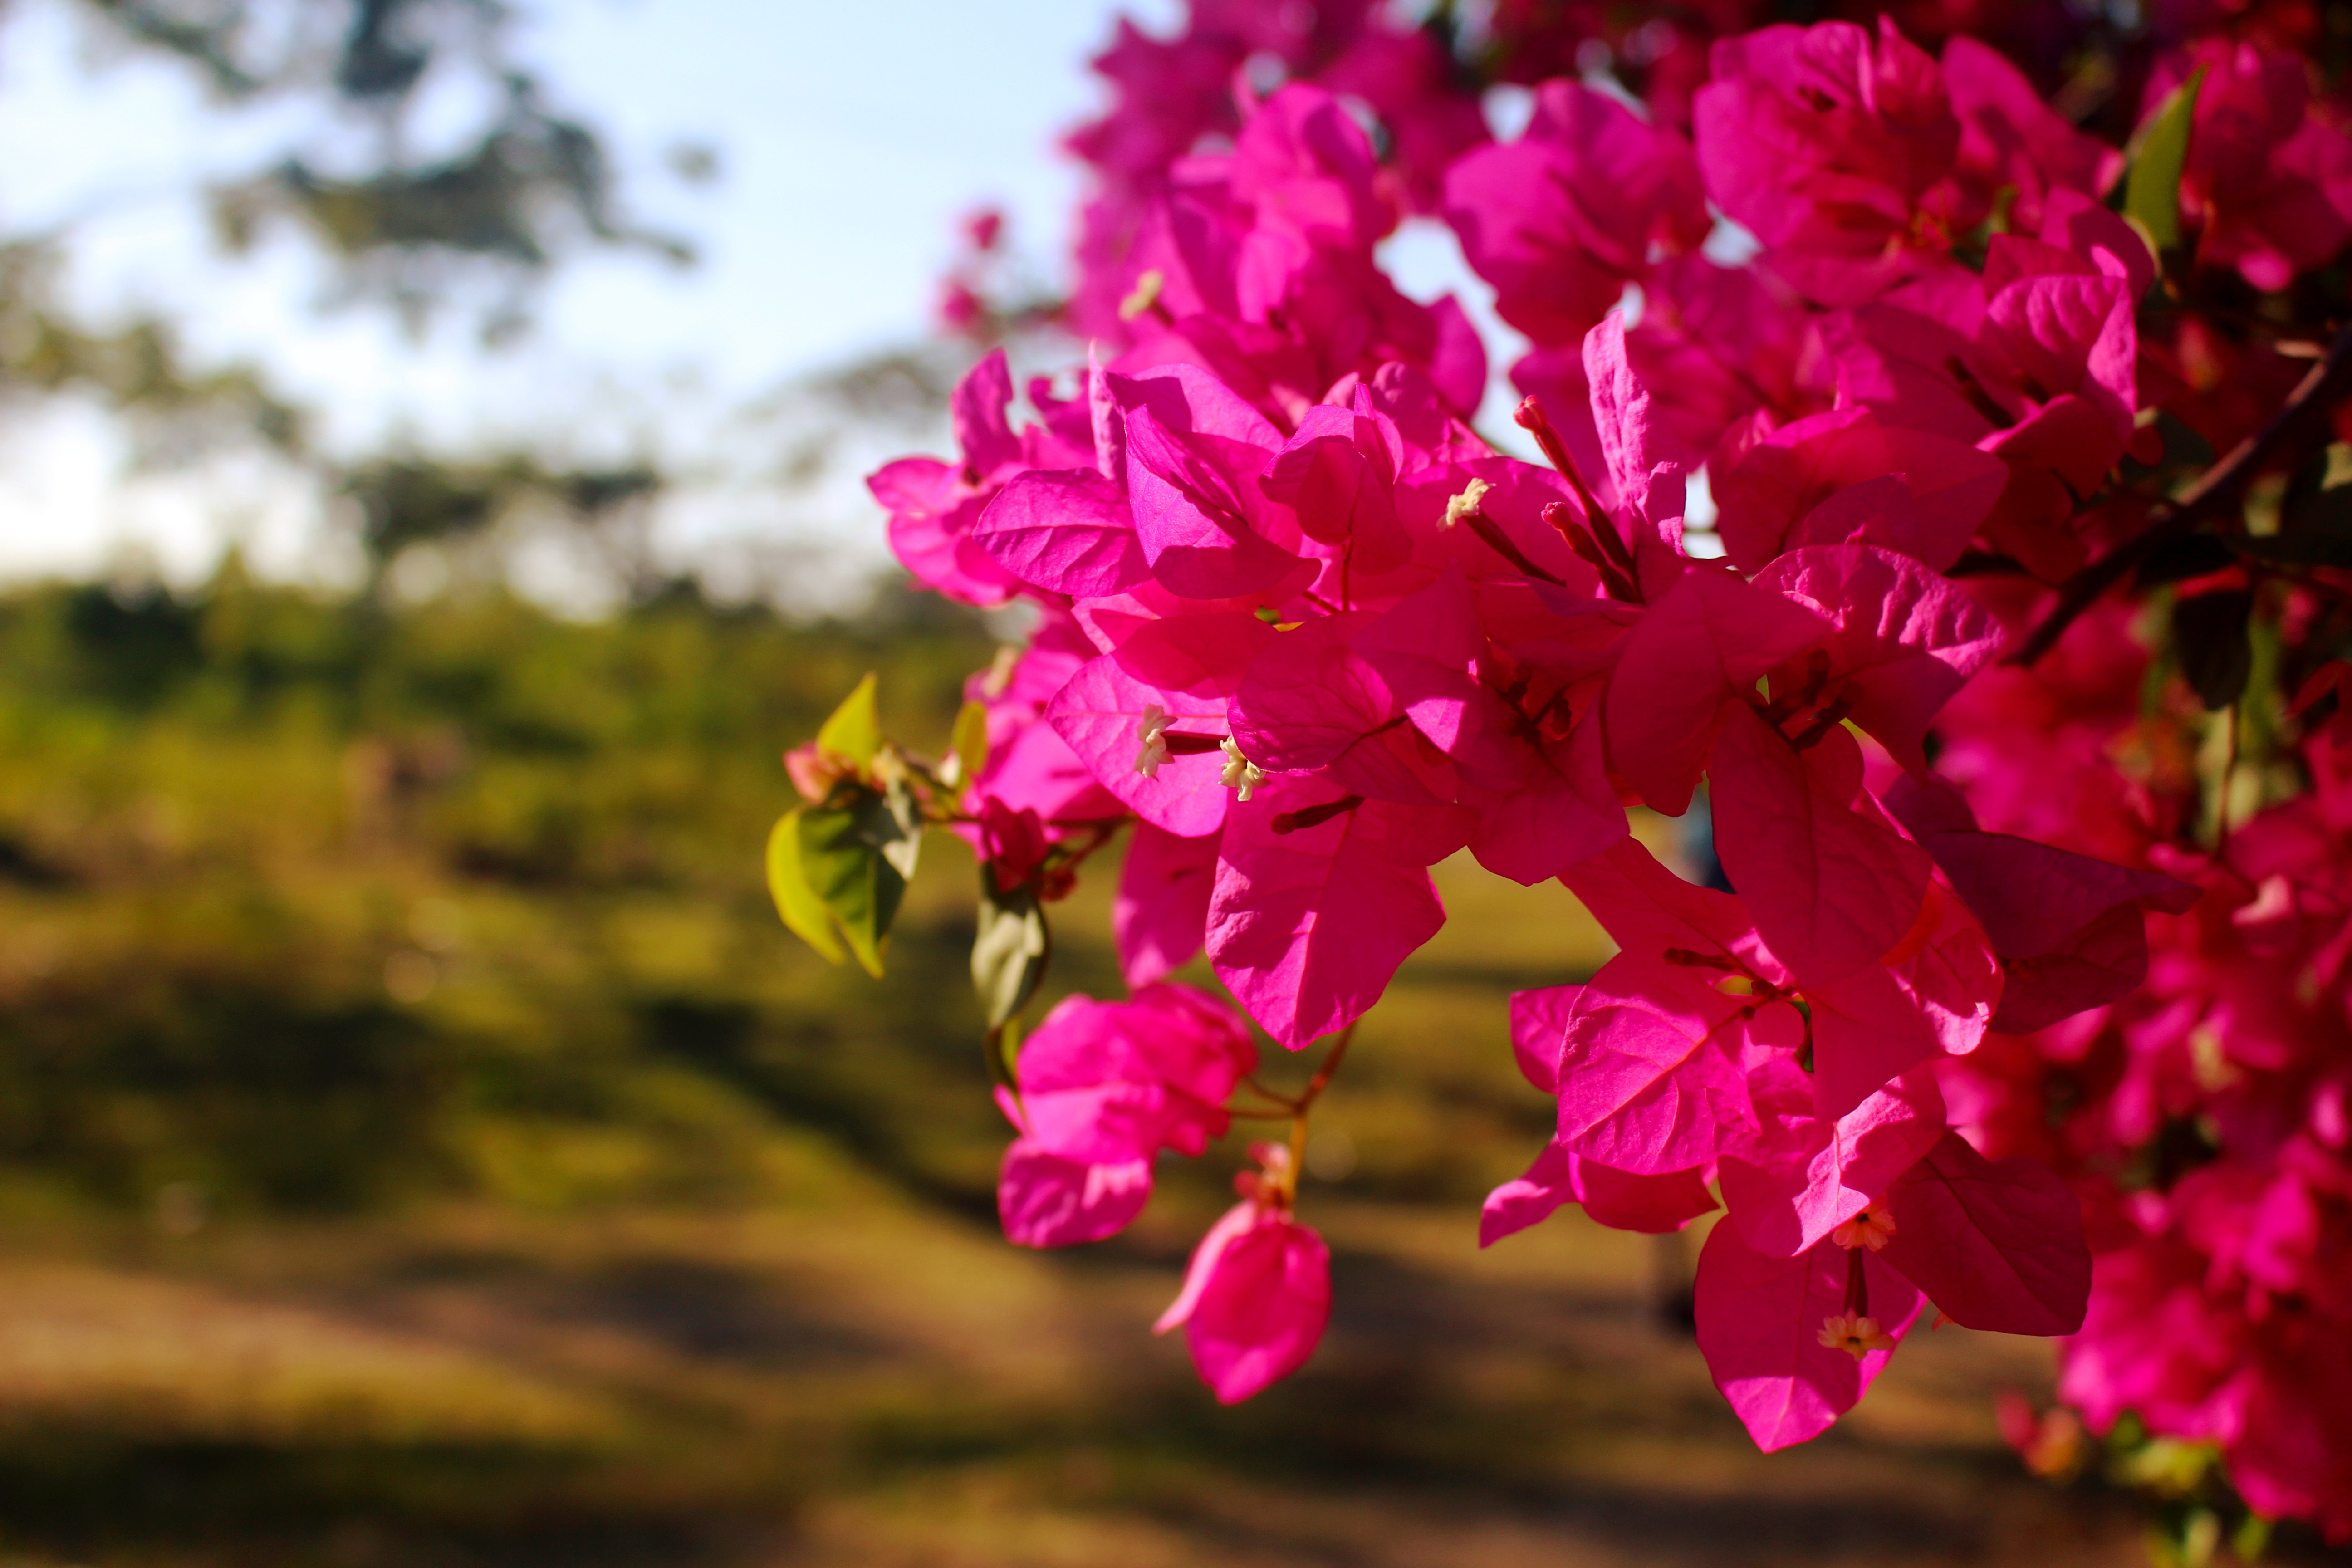
landscape, nature, branch, blossom, plant, leaf, flower, petal, summer, spring, color, botany, garden, pink, flora, wildflower, flowers, leaves, vegetation, shrub, violet, fuchsia, beauty, colombia, macro photography, foreground, flowering plant, bougainvillea flowers, palms bolivar, woody plant, land plant